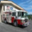
Label: truck